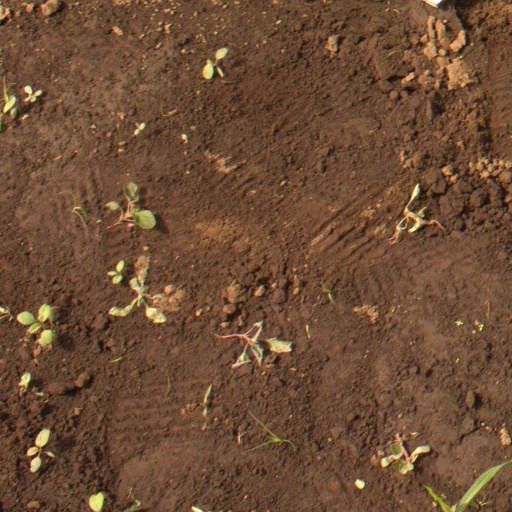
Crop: soybean